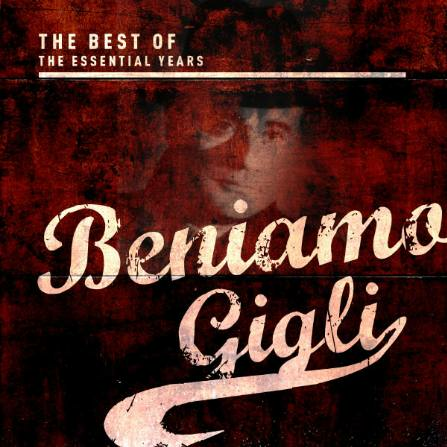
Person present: No